New York Stock Exchange Building

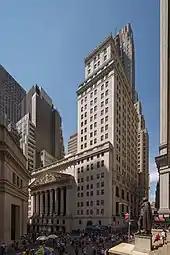
18 Broad Street (center left) and 11 Wall Street (center right), looking west from Federal Hall in 2017

The building houses the New York Stock Exchange, the world's largest stock exchange by market capitalization of its listed companies. It is at the same location as the NYSE's previous headquarters, which had dated to 1865. The NYSE Building is composed of two primary structures. The southern one, at 18 Broad Street in the center of the block, was designed by George B. Post in the Classical Revival style and completed in 1903, directly replacing the former headquarters. The northern structure, at 11 Wall Street on the northern end of the block, has a frontage directly on Wall Street; it was designed by Trowbridge & Livingston and completed in 1922. Due to the site's sloping topography, the first floor is at ground level at the corner of Wall and New Streets, but is one level above Broad Street.